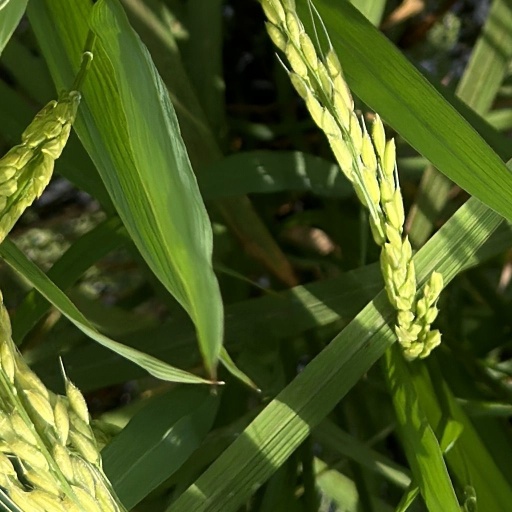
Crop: rice